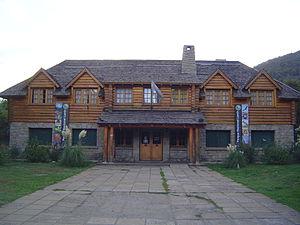
La province de Neuquén est une province d'Argentine, qui se trouve à l'extrémité nord-ouest de la Patagonie argentine. Avec une superficie de 94 378 km², elle est la plus petite province des régions australes du pays. Sa géographie s'abîme sur l'imposante Cordillère des Andes.